Laurent Mangel

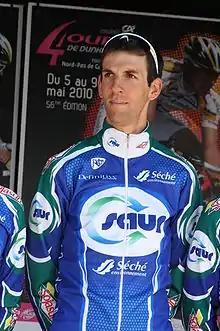
Mangel at the 2010 Four Days of Dunkirk

Laurent Mangel (born 22 May 1981) is a French former professional racing cyclist, who rode professionally between 2005 and 2014 for the , and teams.